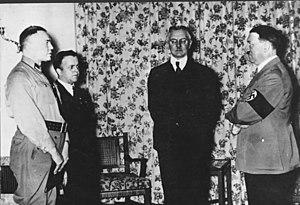
Hjalmar Schacht, né à Tinglev le 22 janvier 1877 et mort à Munich le 3 juin 1970, est un banquier et économiste allemand, créateur du Rentenmark, président de la Reichsbank et ministre de l'Économie du Troisième Reich.